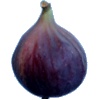
Label: fig